Argolid Peninsula

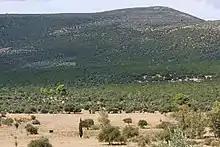
Argolid Peninsula hills

The Argolid Peninsula is a peninsula situated in Greece in the Peloponnese, much of which is contained in the modern region of Argolis. One of the first major Greek settlements, Mycenae, is situated on this peninsula. During the Classical Greek era, the main settlements on this peninsula were Troezen, Hermione, and Epidaurus. During the Middle Ages, the settlement of Nafplio in the peninsula emerged as a major settlement, with the town serving as the capital of the First Hellenic Republic and of the Kingdom of Greece, from the start of the Greek Revolution in 1821 until 1834.